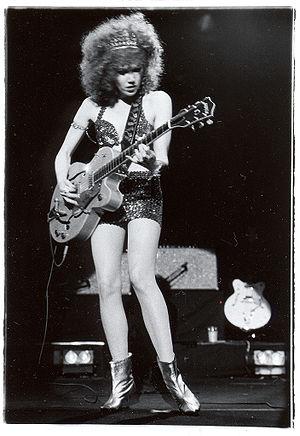
Poison Ivy, ou Poison Ivy Rorschach, de son vrai nom Kristy Marlana Wallace, est une guitariste américaine, cofondatrice avec son mari Lux Interior du groupe The Cramps. Elle fait figure de leader du groupe.
The Cramps, ou simplement Cramps, est un groupe de rockabilly américain, originaire de New York. Formé en 1975, il est dissous après la mort du chanteur Lux Interior, le 4 février 2009.